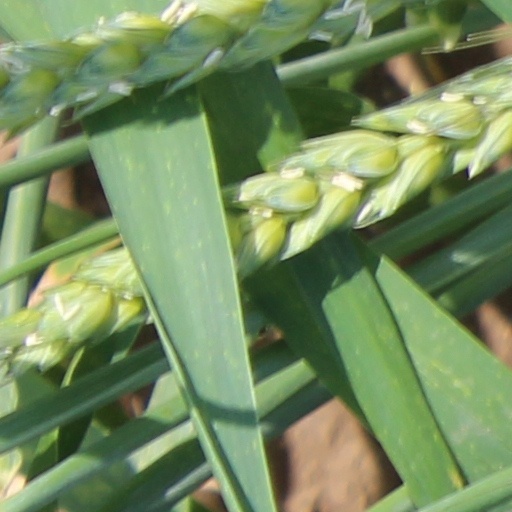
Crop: wheat